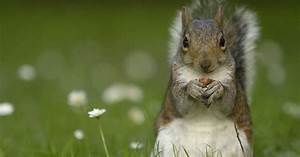
Label: squirrel